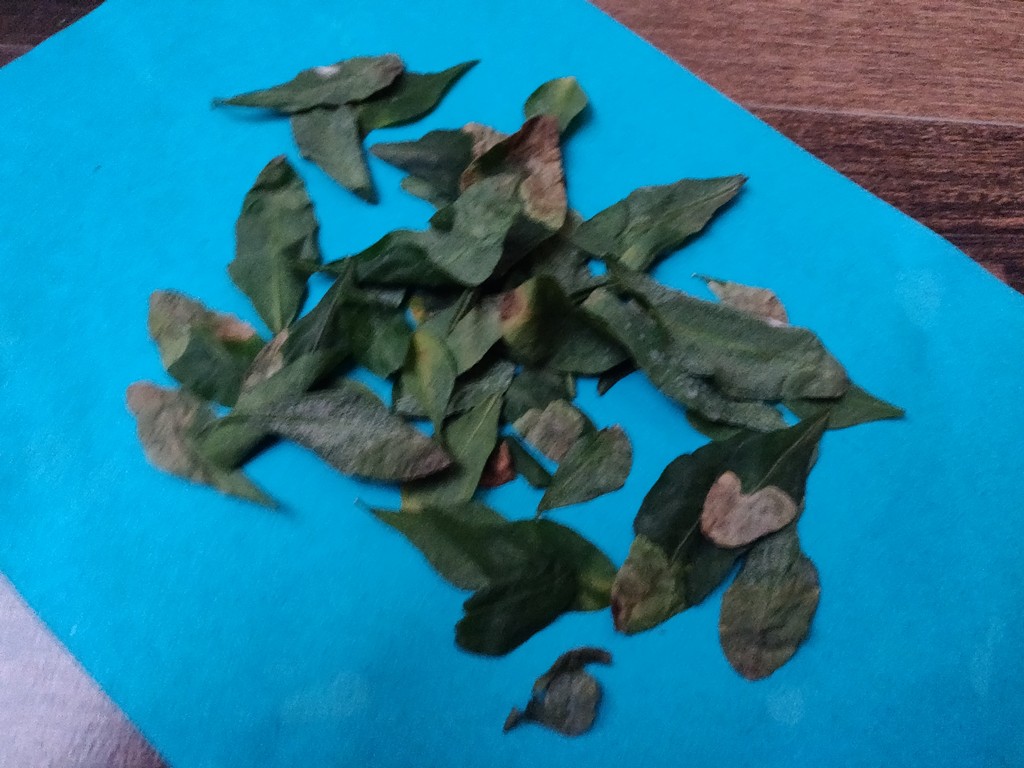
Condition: Unhealthy
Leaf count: multiple
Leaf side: unknown